Ed King

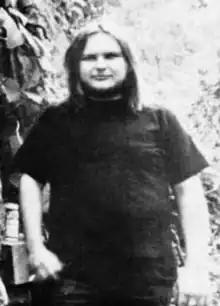
King in 1973

Edward Calhoun King (September 14, 1949 – August 22, 2018) was an American musician. He was a guitarist for the psychedelic rock band Strawberry Alarm Clock and guitarist and bassist for the Southern rock band Lynyrd Skynyrd from 1972 to 1975, and again from 1987 to 1996.